Dead bell

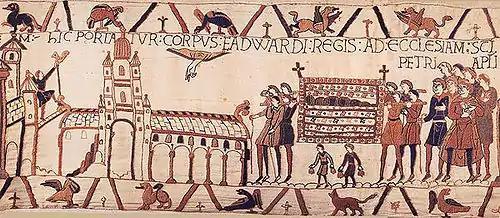
The funeral procession of Edward the Confessor to Westminster Abbey as depicted on the Bayeux Tapestry. Note the dead bells held by the two people next to (below) the deceased.

Before the Reformation, friars in Glasgow rang the dead bell through the streets for the repose of the soul of the deceased, especially if the individual was a benefactor of the church. It is known that the ancient bell of Saint Mungo (aka Saint Kentigern) was used for this purpose. From 1454 a record survives of the bell being rung annually for the soul of Johne Steuart (John Stewart), the first Provost of Glasgow, who had left lands and property to the church. A record of 1509 for Sir Archibald Crawford of Cadder also shows that the ringing of the dead bell sometimes took place more than once and was intended to encourage others to pray for the deceased, his ancestors, and other Christian souls. In 1594 the presbytery of Glasgow attempted to recover the right of use of the dead bell, arguing that it was an ecclesiastical and not a secular function.